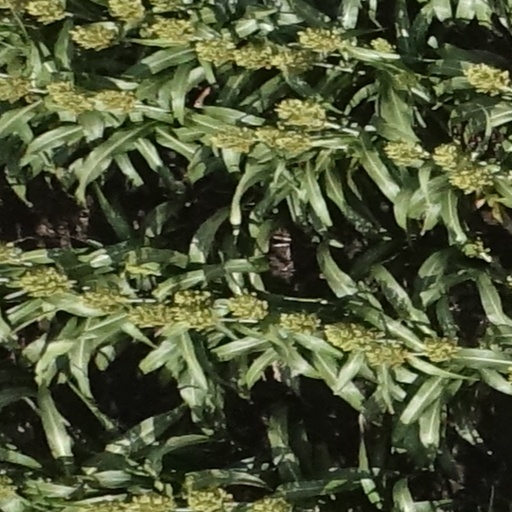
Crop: sorghum